Coucoucache Indian Reserve No. 24

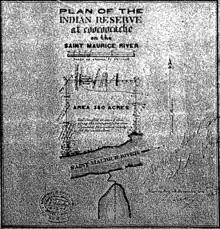
Plan of the Indian Reserve at Coocoocache on the Saint Maurice River

In 1851, the Government enacted the allotment of of land as reserves for the use and benefit of the "Indian" tribes residing in Lower Canada. Two years later, these lands were distributed among the Atikamekw, Algonquins, and Abenakis by John Rolph, Commissioner of Crown Lands. On August 9, 1853, the reserves, including Coucoucache, were approved by the Governor General in Council. In 1895, the original Coucoucache Reserve was surveyed and covered .